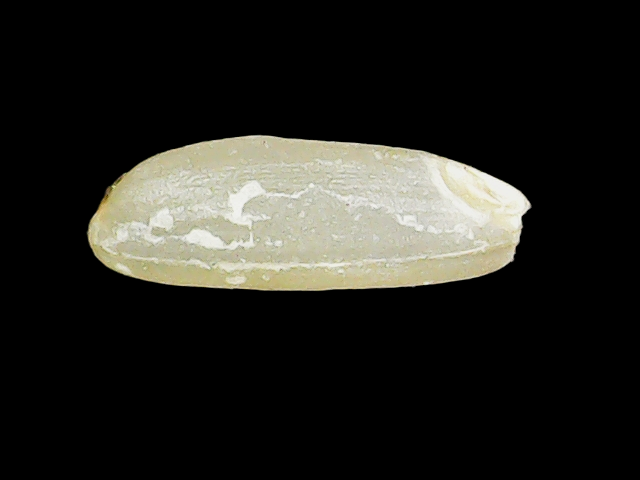
Rice variety: Binadhan17